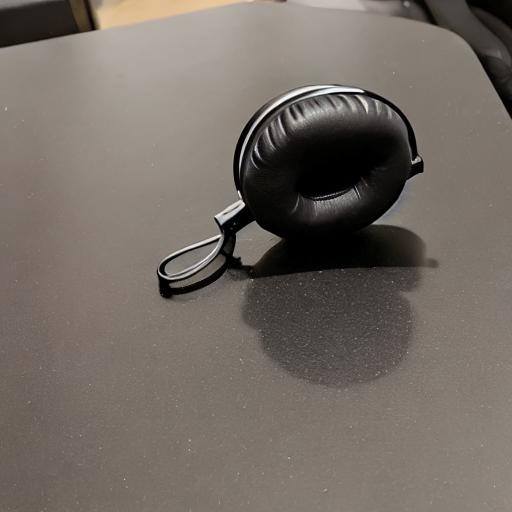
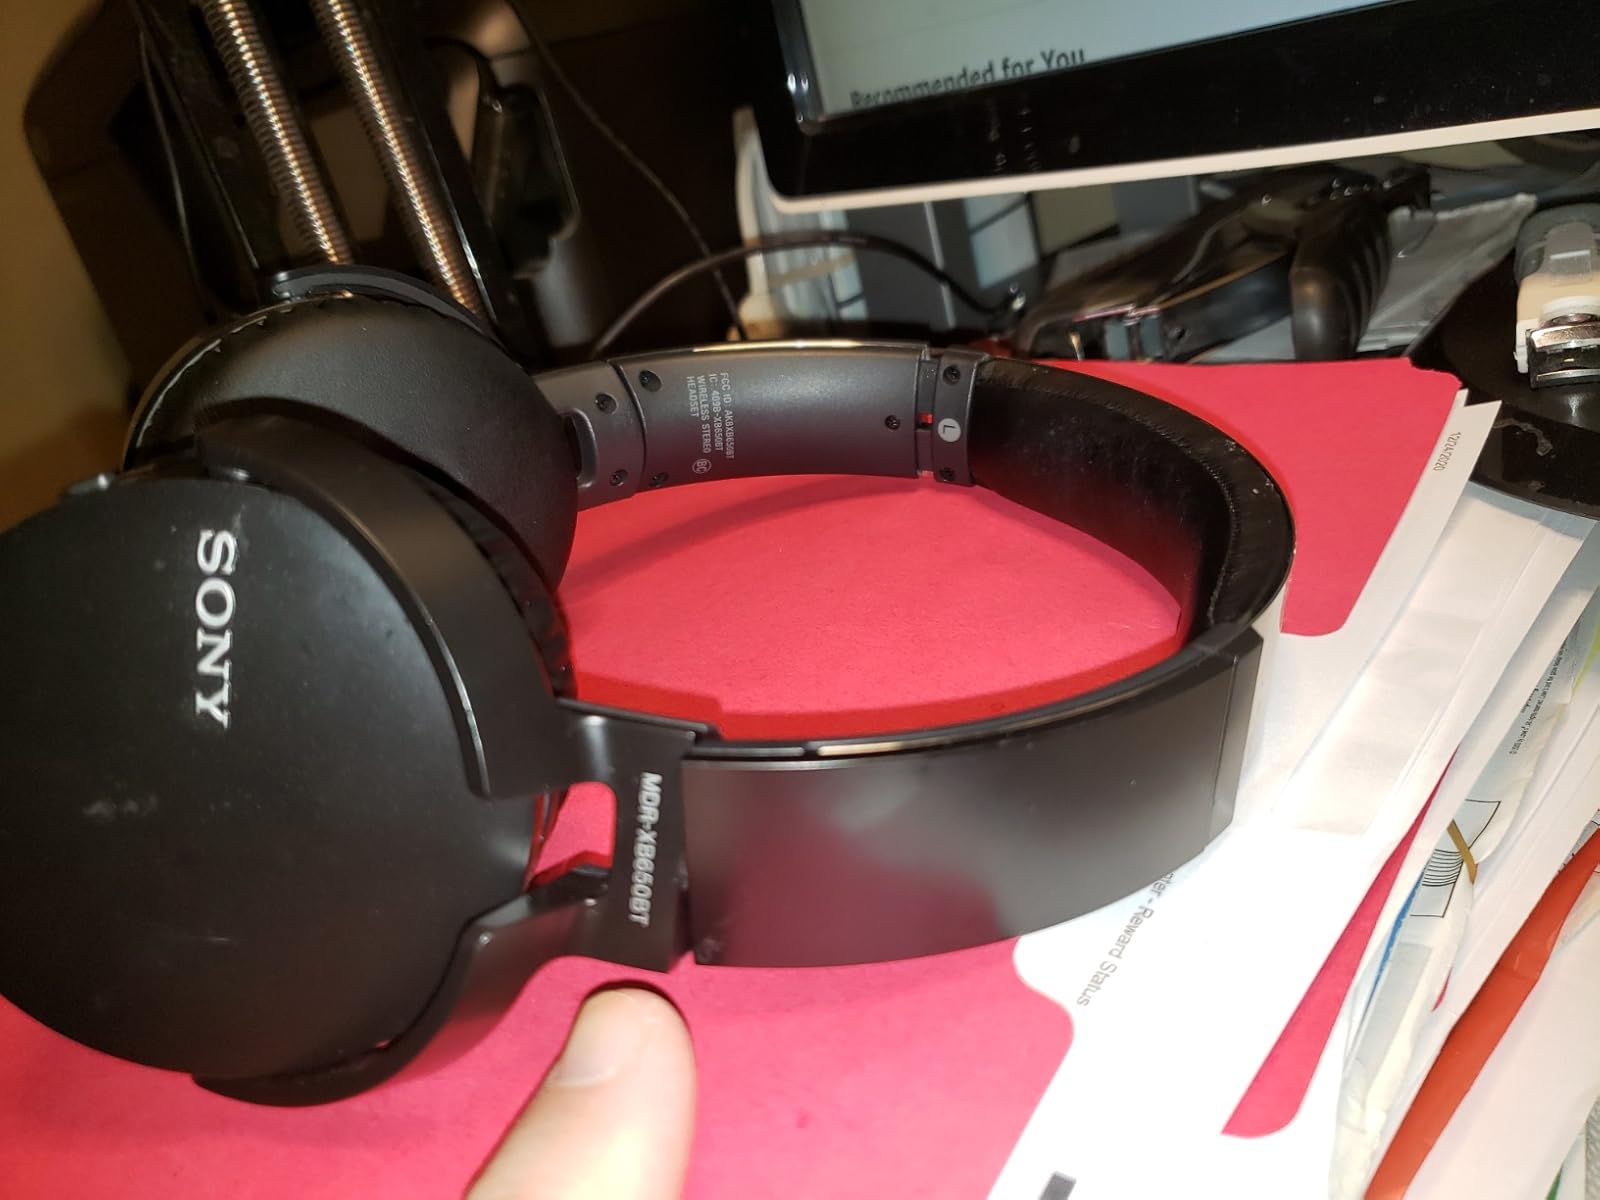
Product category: headphones
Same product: no